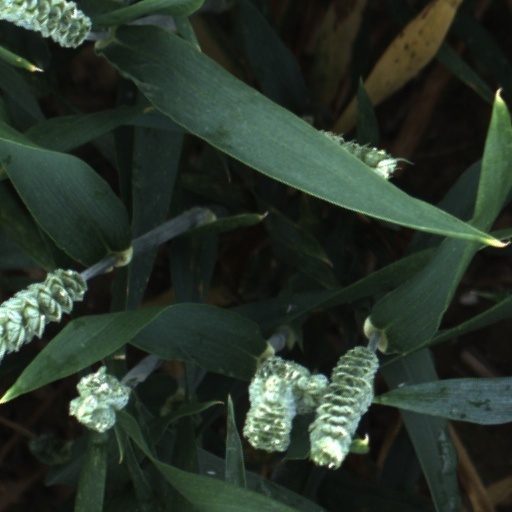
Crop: wheat